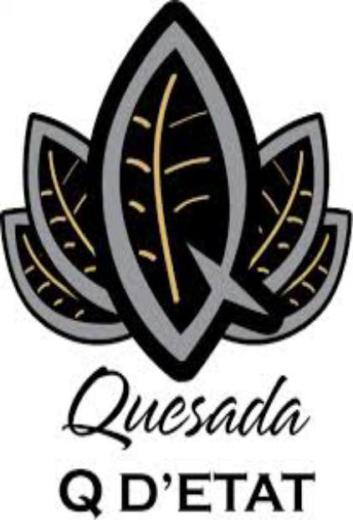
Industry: Necessities